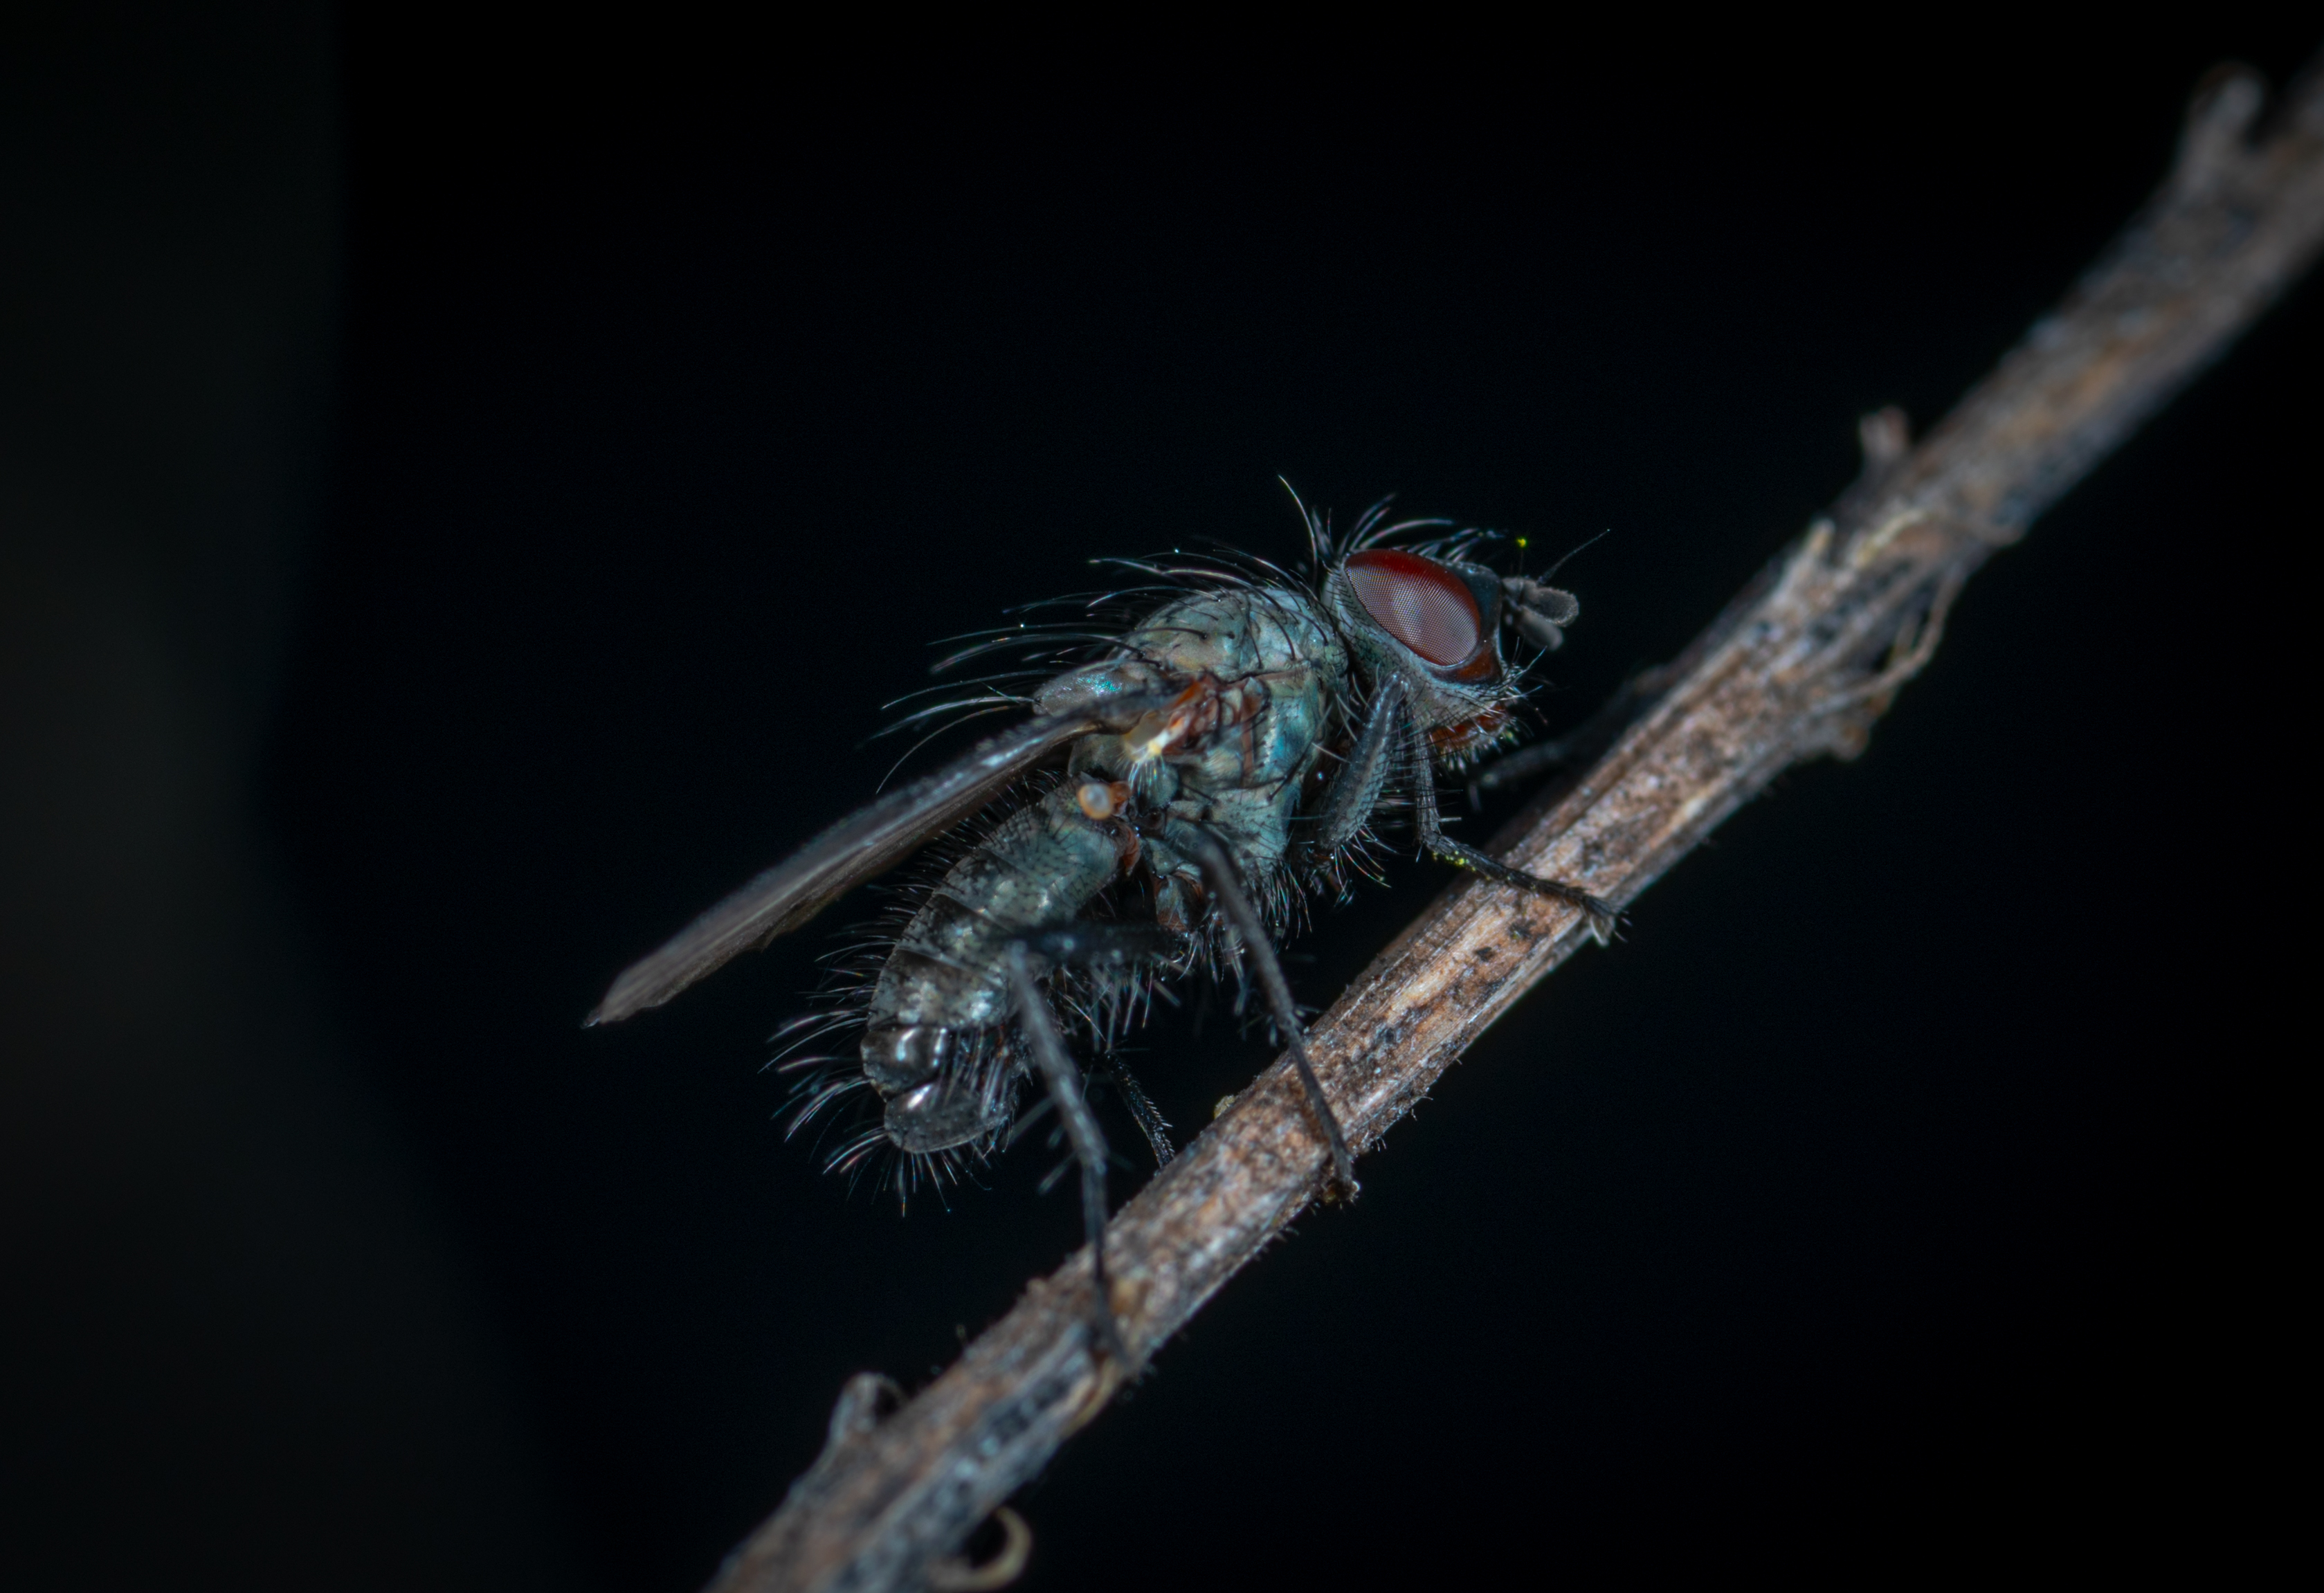
macro, insect, fly, invertebrate, macro photography, dragonfly, pest, close up, organism, arthropod, darkness, membrane winged insect, dragonflies and damseflies, wildlife, parasite, stock photography